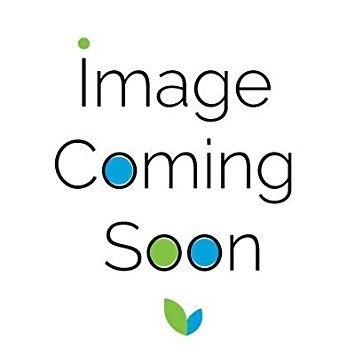
Item Name: Almonds; Nonpariel Supreme
Value: 1.0
Unit: Count

Price: 50.56